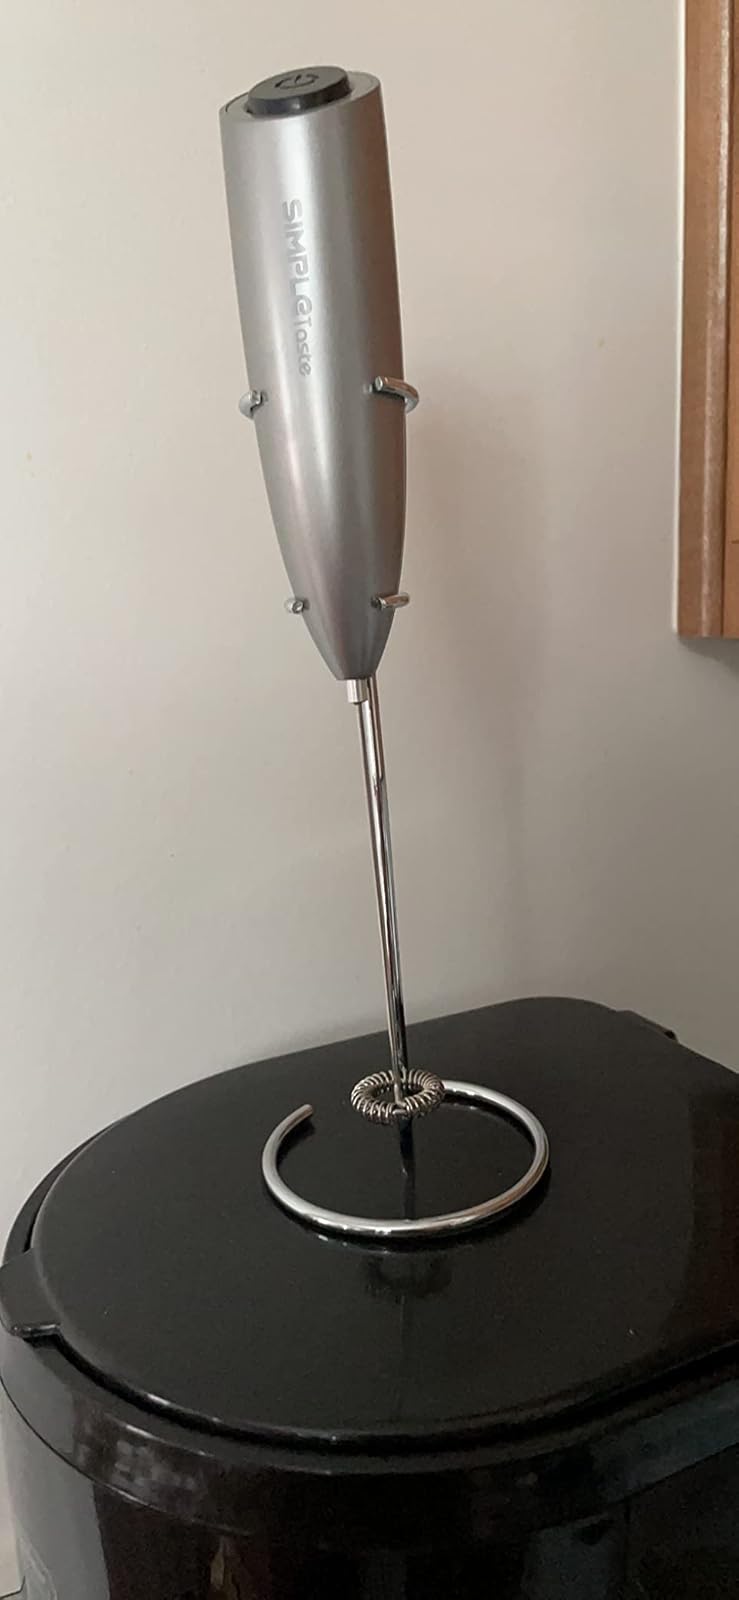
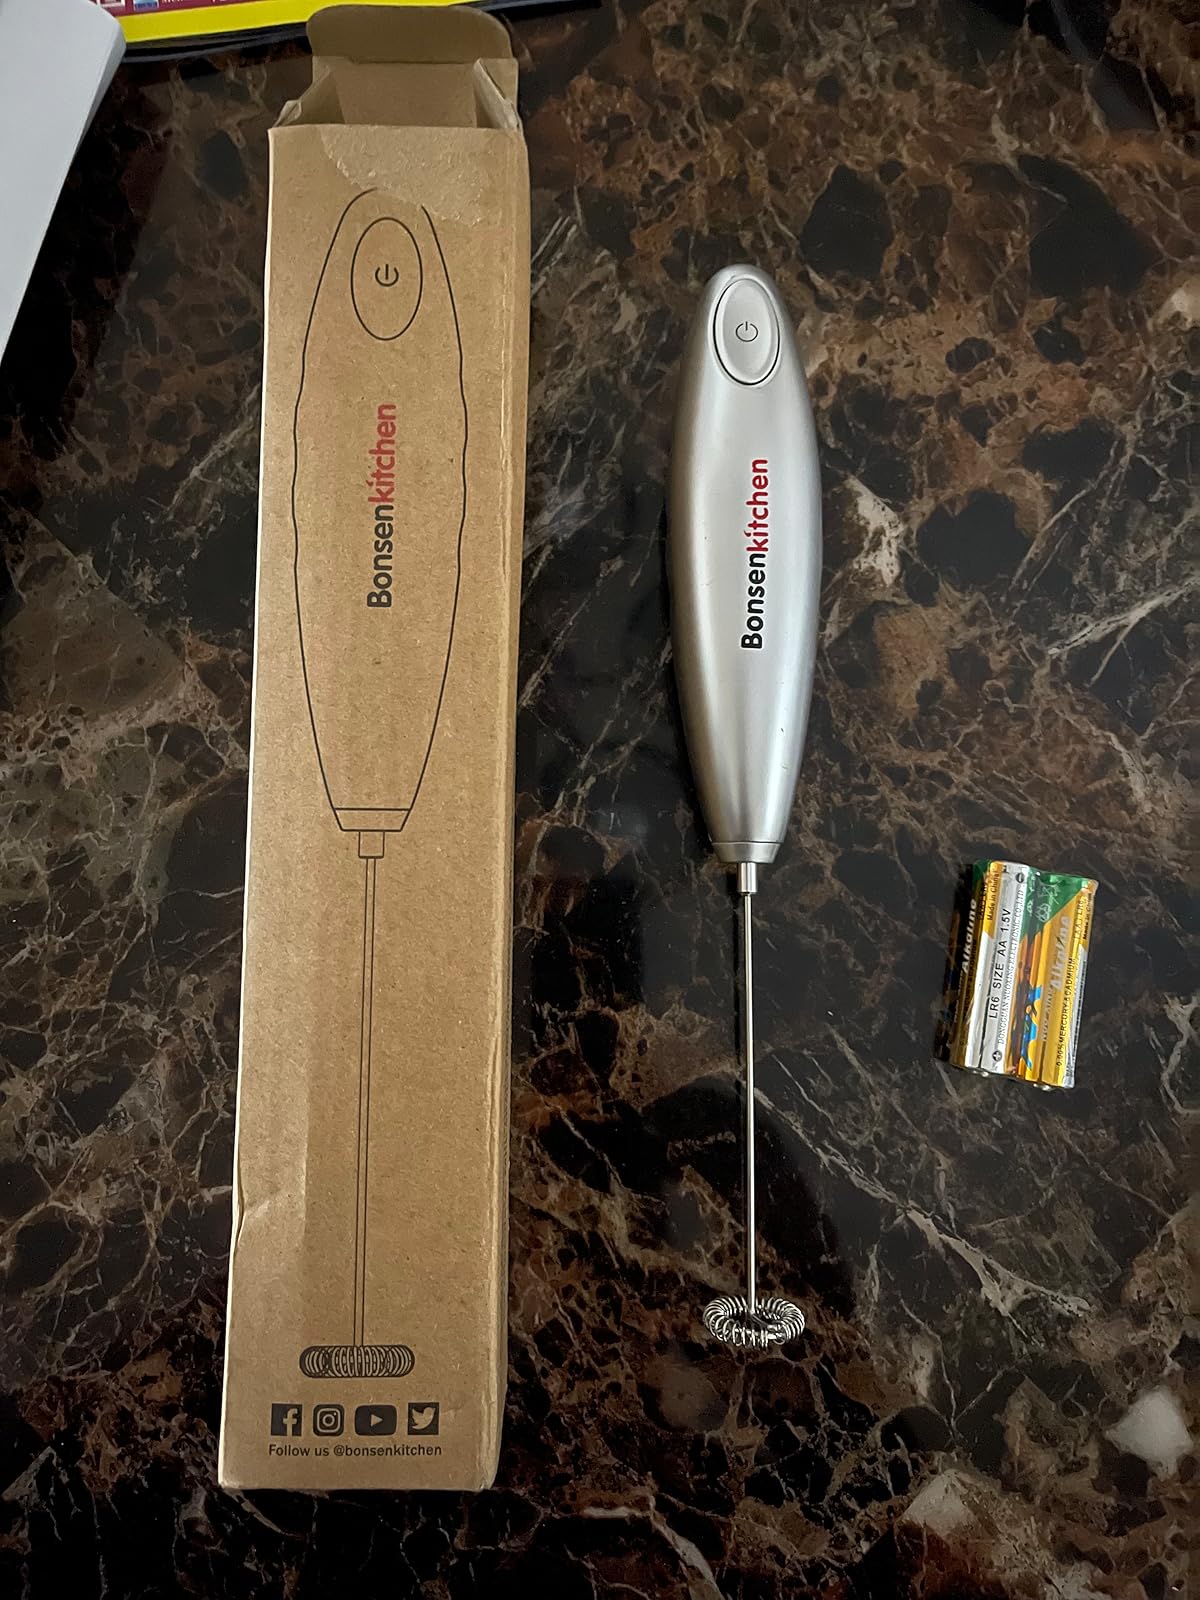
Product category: items_mixer
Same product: no